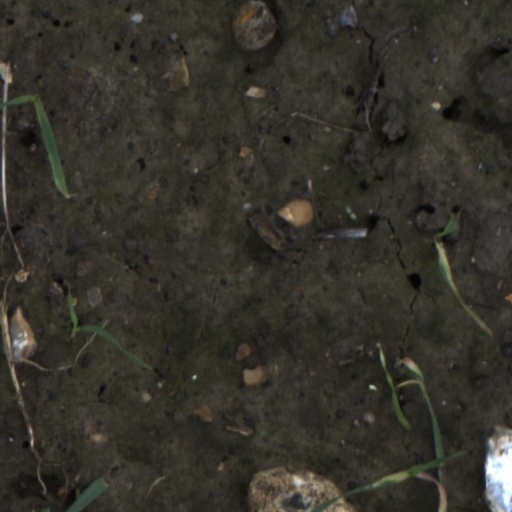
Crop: wheat